Twisted (TV series)

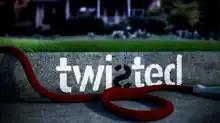

Twisted (stylized as twiƨted) is an American teen drama mystery-thriller television series. The pilot episode aired on March 19, 2013, and the show's remaining 10 episodes resumed airing on June 18, 2013.